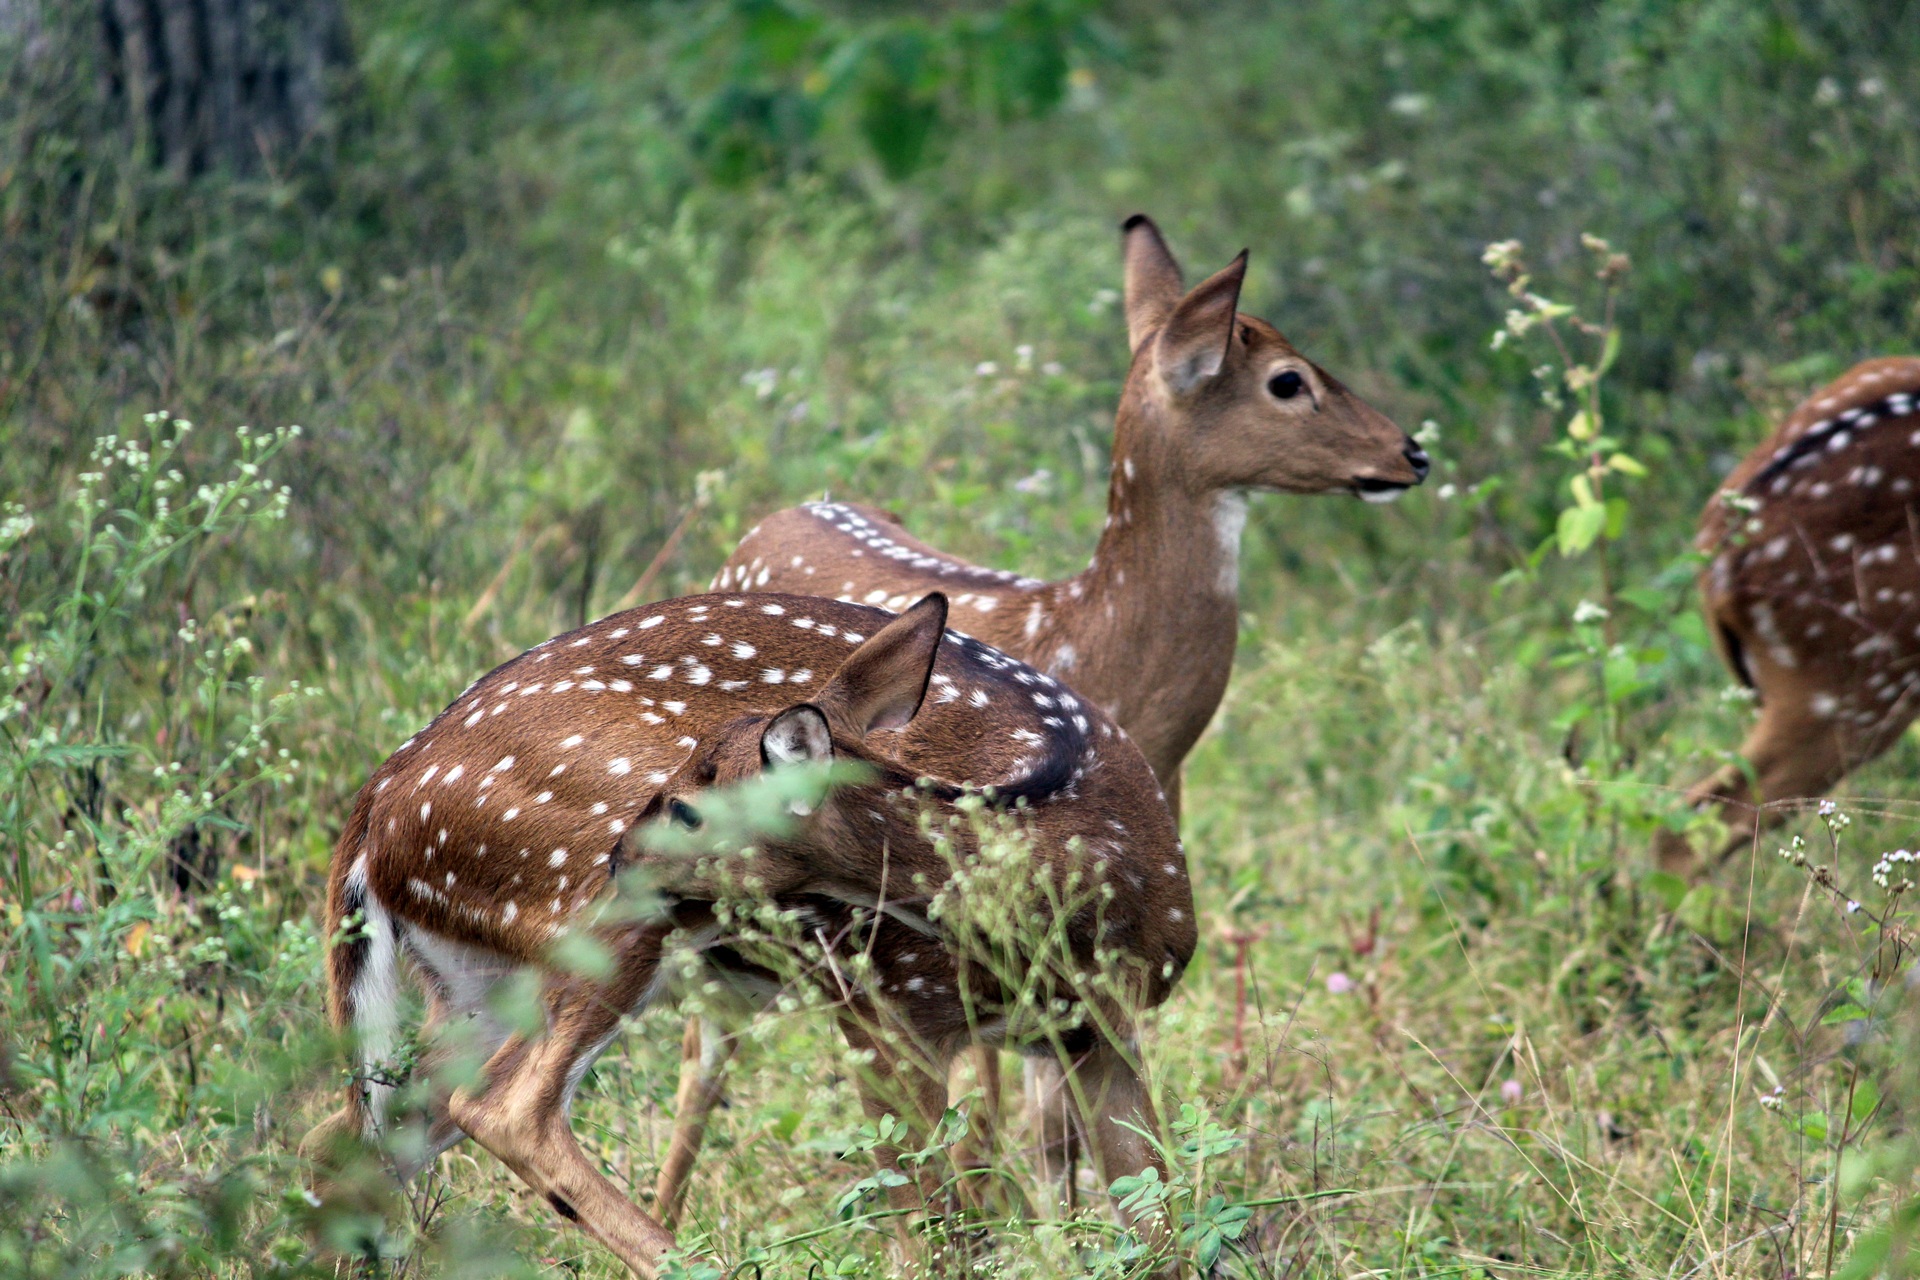
nature, forest, prairie, animal, wildlife, wild, deer, natural, mammal, fauna, vertebrate, impala, safari, white tailed deer, musk deer